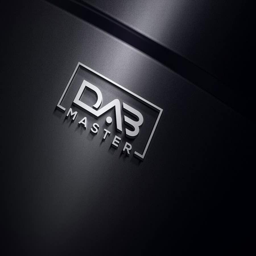
contest entry # for design